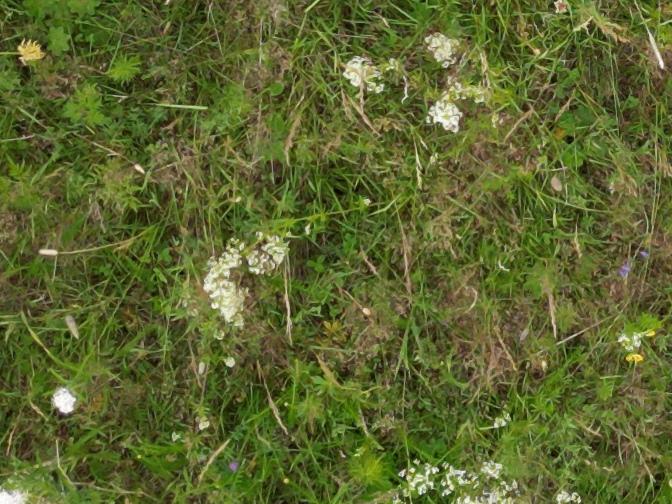
Flowers visible: yarrow flowers, yarrow flowers, yarrow flowers, yarrow flowers, yarrow flowers, yarrow flowers, yarrow flowers, yarrow flowers, yarrow flowers